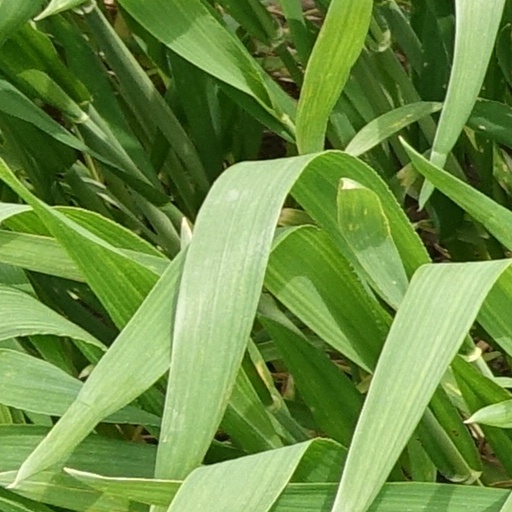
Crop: wheat